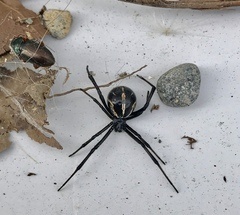
Species: Lactrodectus_hesperus